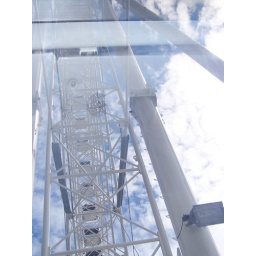
The sky and reflections in the window of the pod